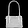
Label: Bag